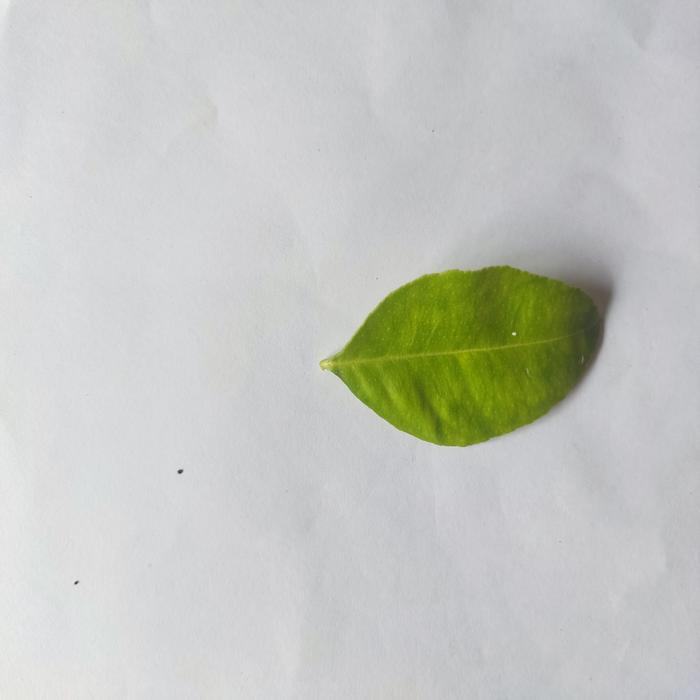
Crop: Lemon
Leaf condition: Citrus